Microcredit

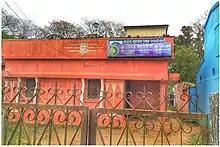
State-funded Utkal Grameen Bank in Bargaon, Odisha.

The Grameen Bank model inspired the creation of similar institutions globally, including BRAC in 1972 and ASA in 1978 in Bangladesh, and PRODEM in Bolivia, which later became the for-profit BancoSol in 1986. In Chile, BancoEstado Microempresas became a major provider of microcredit services. Though the Grameen Bank was formed initially as a non-profit organization dependent upon government subsidies, it later became a corporate entity and was renamed Grameen II in 2002. Yunus was awarded the Nobel Peace Prize in 2006 for his work providing microcredit services to the poor.